Central station

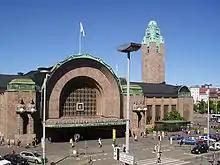
Helsinki Central Station

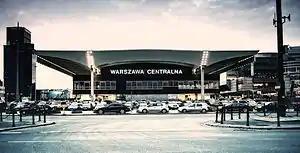
Warsaw Central Station

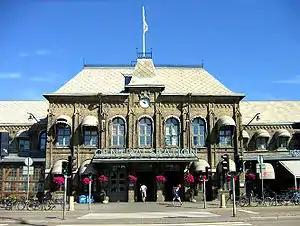
Gothenburg Central Station

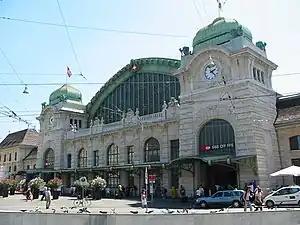
Basel Central Station

The German word for "central station" is "Hauptbahnhof" (literally "main railway station"); historically "Centralbahnhof" and "Zentralbahnhof" were also used. Geographically central stations may be named "Mitte" or "Stadtmitte" ("city centre"), e.g. Koblenz Stadtmitte station. In most German cities with more than one passenger station, the principal station is usually the "Hauptbahnhof"; some German sources translate this as "central station" although stations named Hauptbahnhof may not be centrally located.